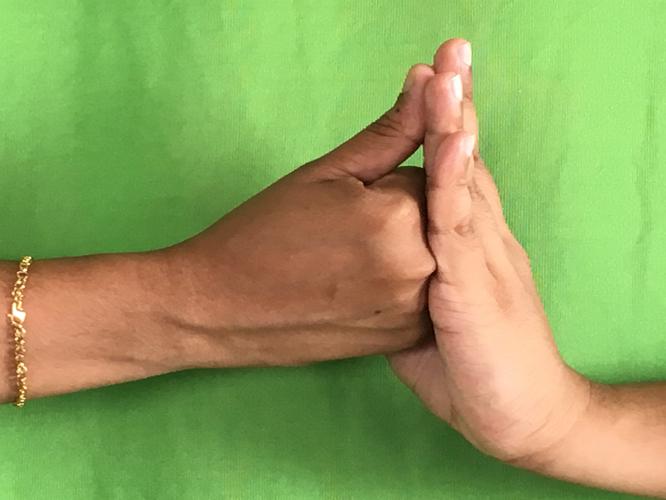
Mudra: Shanka
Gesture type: double_hand